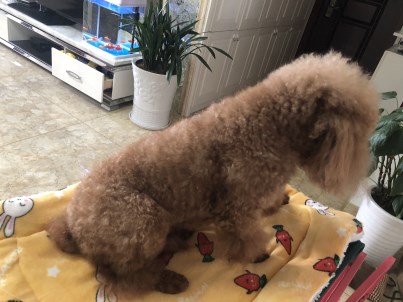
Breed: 2925-n000114-toy_poodle